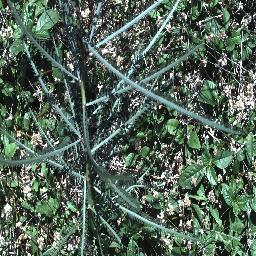
Label: parkinsonia